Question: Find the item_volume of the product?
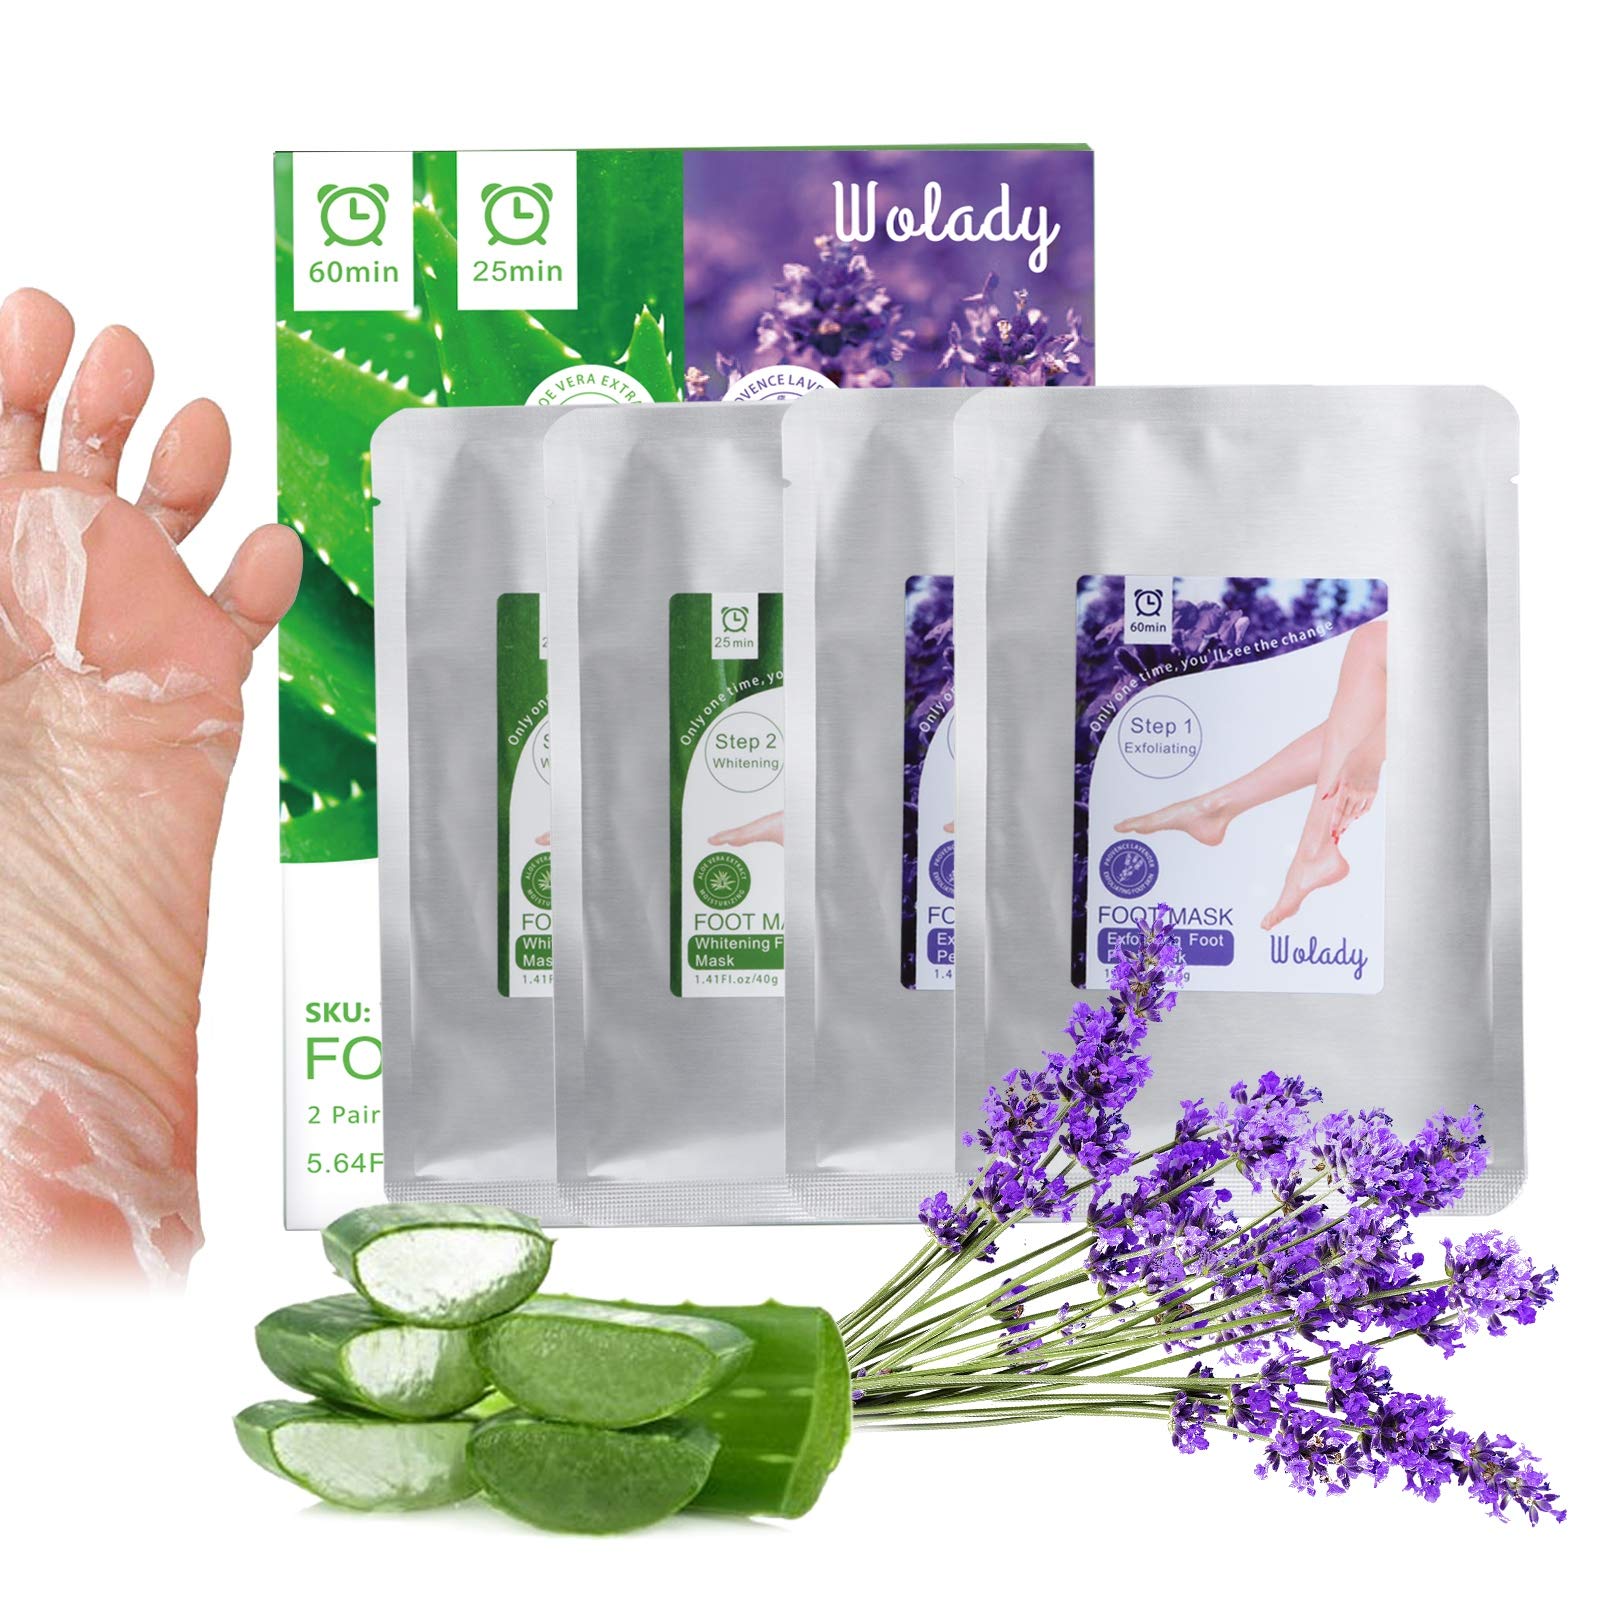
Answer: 1.41 fluid ounce